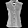
Label: Shirt